Samir Mondal

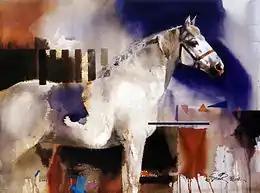
Monsoon

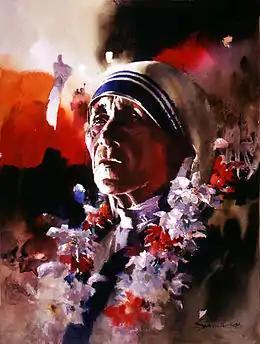
Mother Teresa

Another notable work includes painting for the 2007 Hindi film, "Taare Zameen Par", Mondal painted two watercolour paintings which characters Ishaan and Nikumbh, played by Darsheel Safary and Aamir Khan respectively